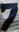
Number: 7